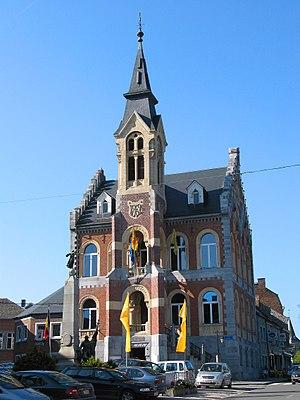
Rochefort (Belgique), l'hôtel de ville (1862).
Rochefort est une ville francophone de Belgique située en Région wallonne dans la province de Namur, aux confins de la Famenne, de la Calestienne et de l'Ardenne. Arrosée par la Lomme, elle se trouve à 105 km au sud de Bruxelles.